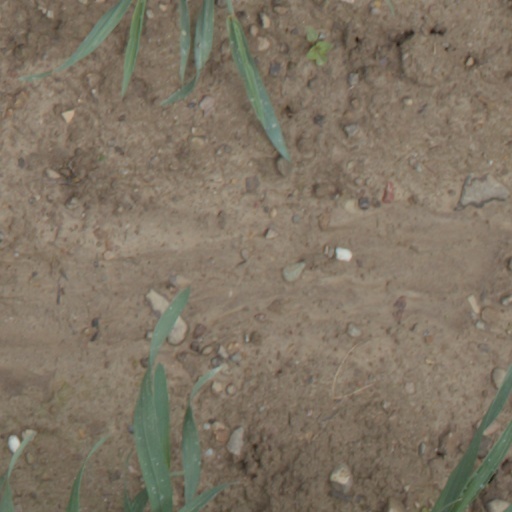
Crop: wheat